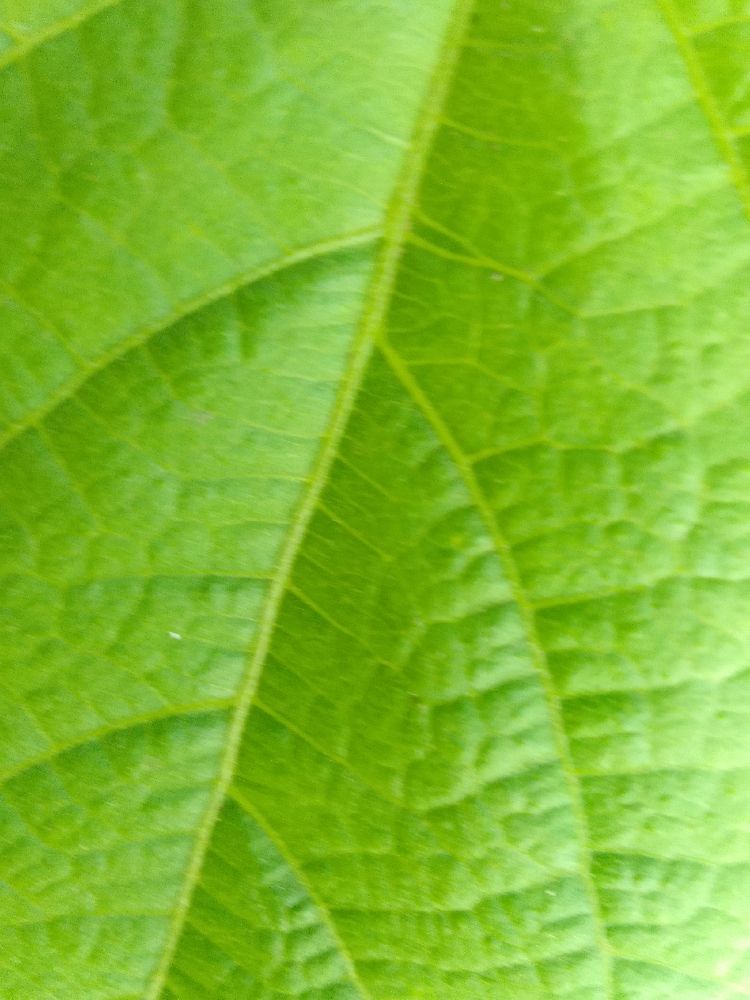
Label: healthy